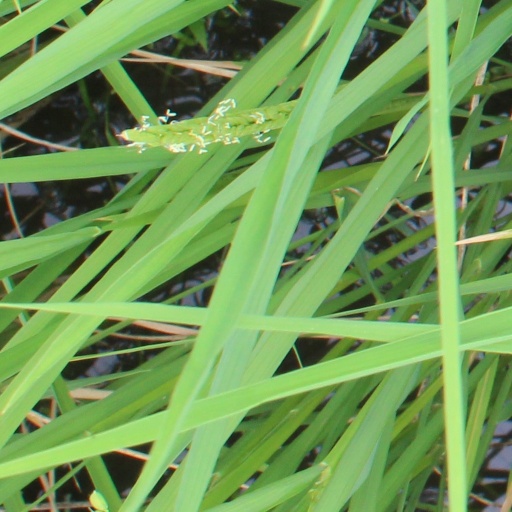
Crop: rice